Feldberg (Black Forest)

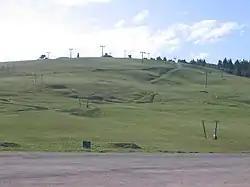
Ski lifts and the Bismarck Tower on the Seebuck

The mountain has several managed huts and inns – the "Baldenweger Hut", "Rinken Hut", "Zastler Hut", "St. Wilhelmer Hut" and "Todtnauer Hut" – for the benefit of walkers that are linked by footpaths. These include the "Felsenweg" ("Rock Way") and the "Alpiner Pfad" ("Alpine Path") which run through some of the last landscapes in the Black Forest that still have an Alpine character. The 12-kilometre-long "Feldberg Steig" ("Feldberg Path") runs around the summit and the Feldsee. In addition there are metalled roads to the inns and other facilities around the peak.